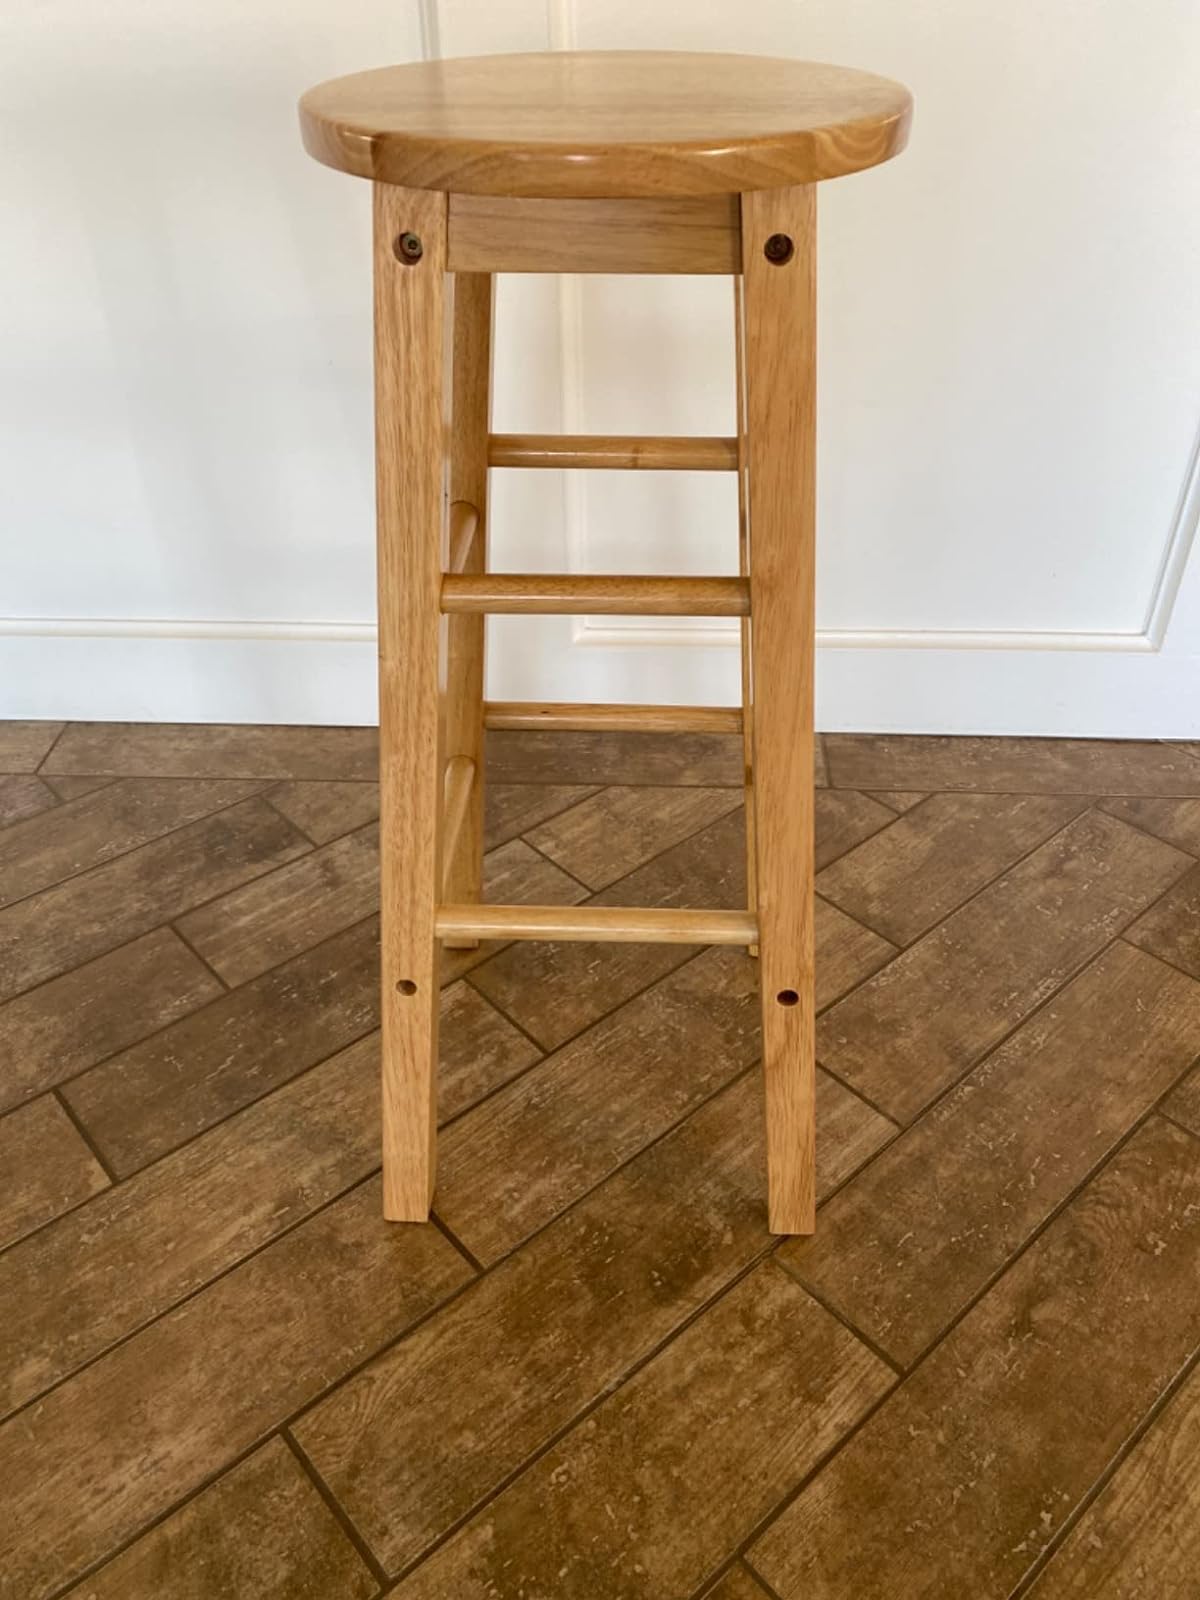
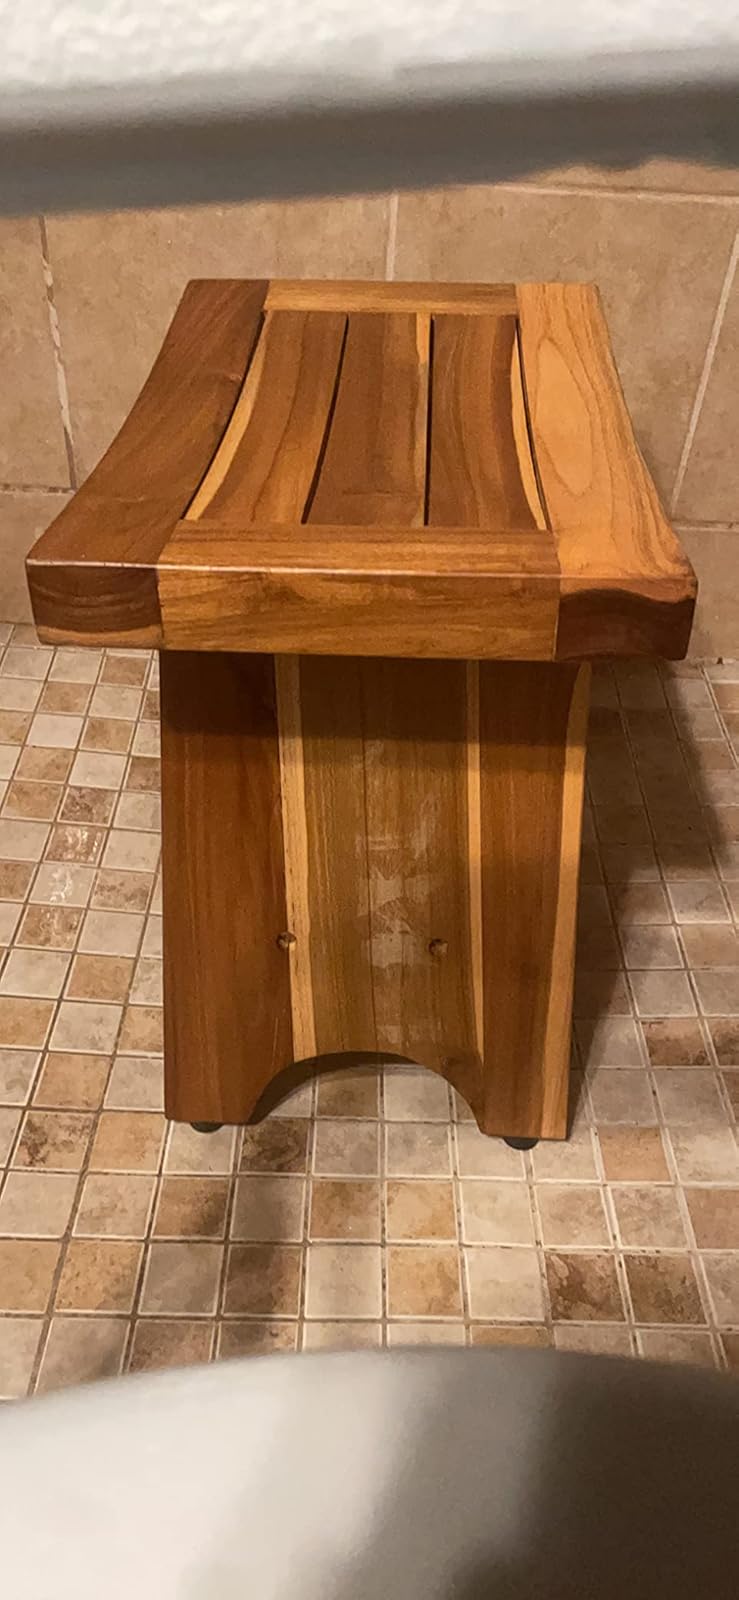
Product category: stool
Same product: no